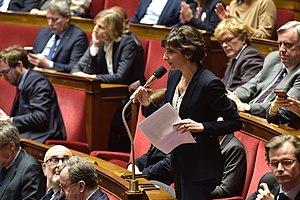
Photo of Nathalie Elimas, member of the French national assembly doing a speech